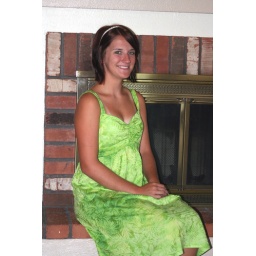
Hailey in green dress